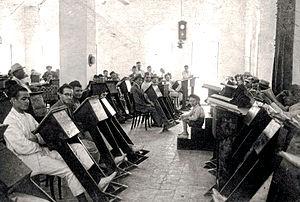
Le massacre d'Hébron de 1929, parfois nommé pogrom d'Hébron, s'est déroulé le 24 août 1929 dans la ville d'Hébron, en Palestine mandataire. Des Arabes y tuent environ 67 Juifs, en blessent 53 et pillent des maisons et des synagogues. 435 Juifs survivent aux événements dont 300 environ grâce à l'intervention de voisins arabes. Ils sont évacués par les autorités britanniques les jours qui suivent.